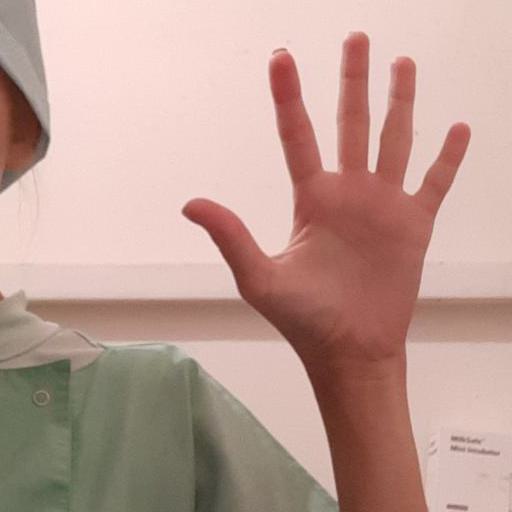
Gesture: palm